The Grand Panorama of a Whaling Voyage 'Round the World

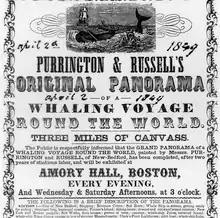
An advertisement for a showing of the panorama at Boston's Amory Hall in 1849.

Benjamin Russell was a notable whaling painter of New Bedford, while Caleb Purrington was a more simple sign painter. The panorama was first displayed in 1848. It was displayed on a proscenium stage, mounted on spools and manually cranked to wind the panorama along, typically accompanied by narration, music, and lighting effects.